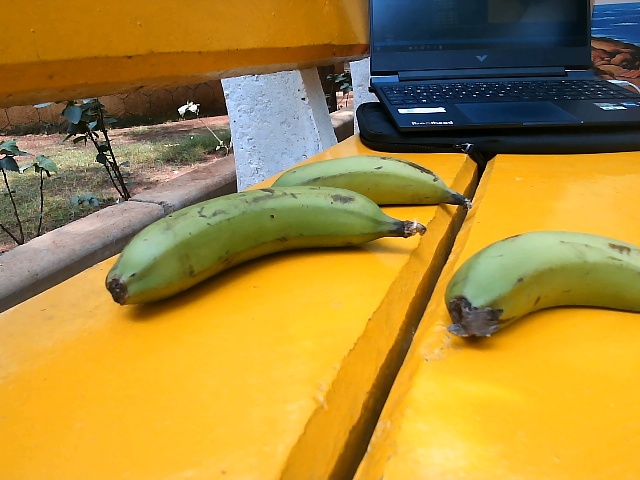
Label: Raw_Banana